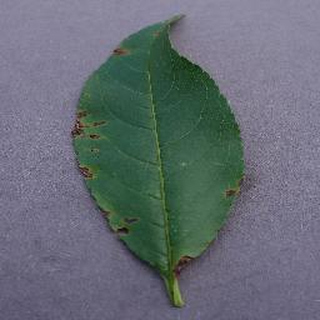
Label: peach_bacterial_spot